Benjamin Sulte

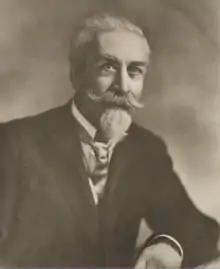

Benjamin Sulte (September 17, 1841 – August 6, 1923), baptized Olivier-Benjamin Vadeboncœur, was a Canadian journalist, writer, civil servant, and historian.